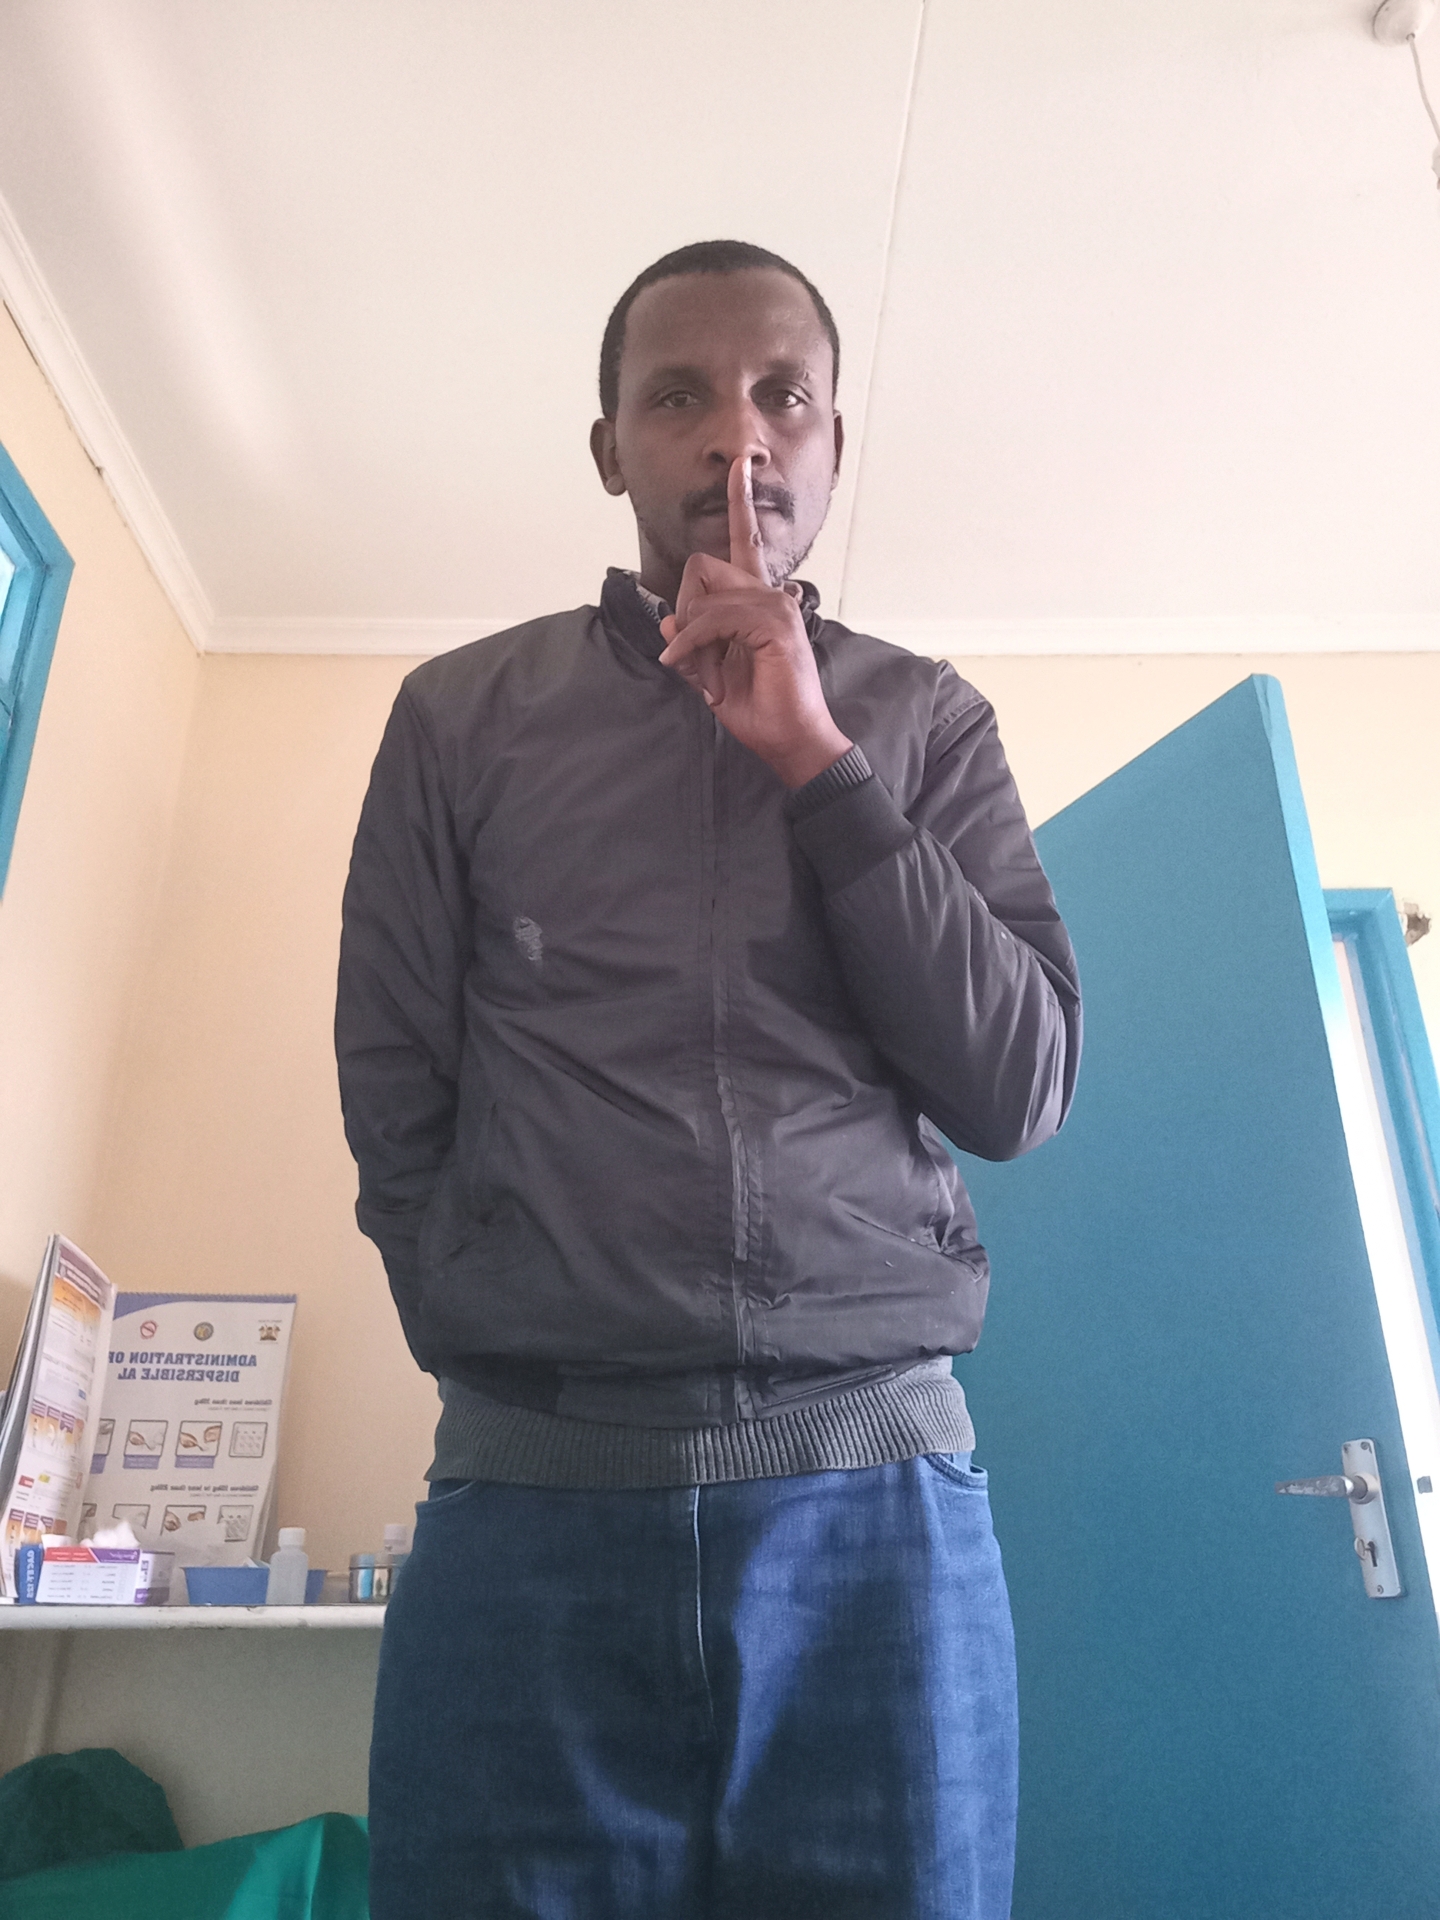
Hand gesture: mute